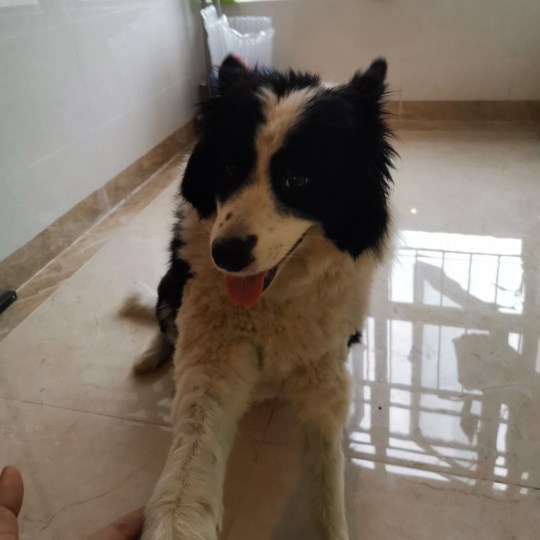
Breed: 2594-n000109-Border_collie